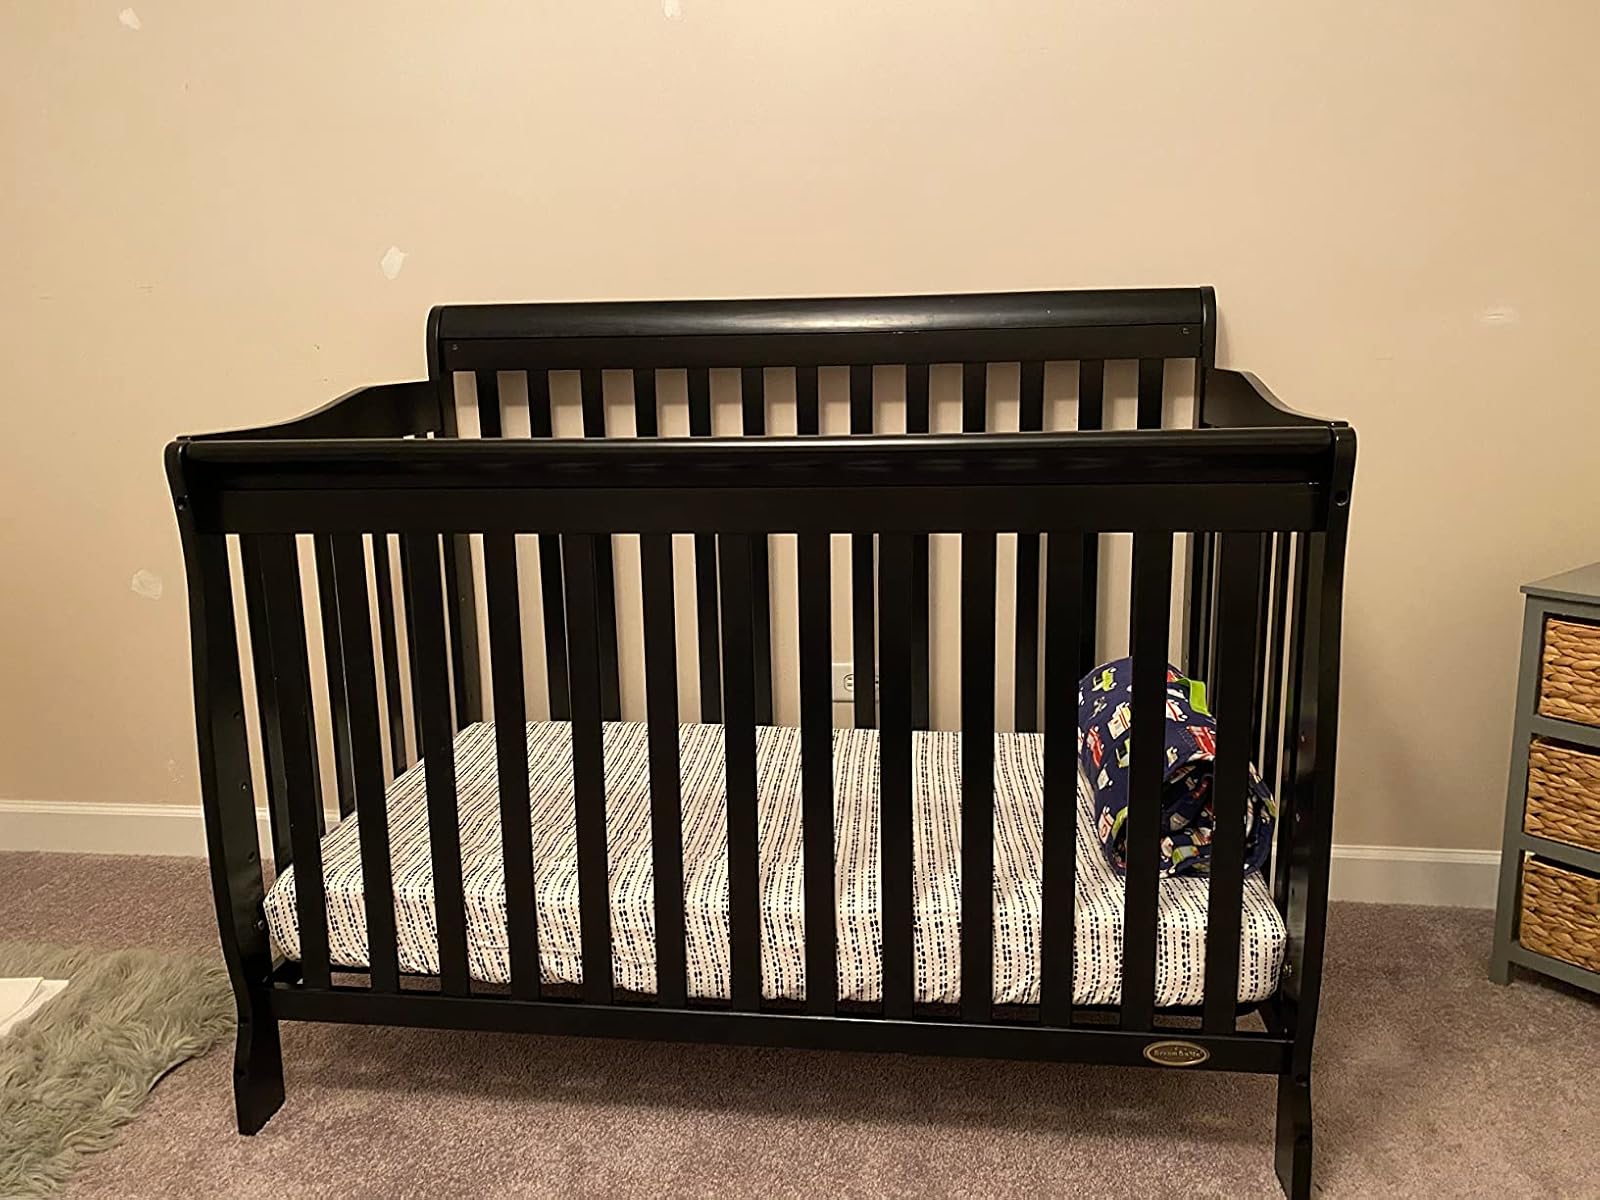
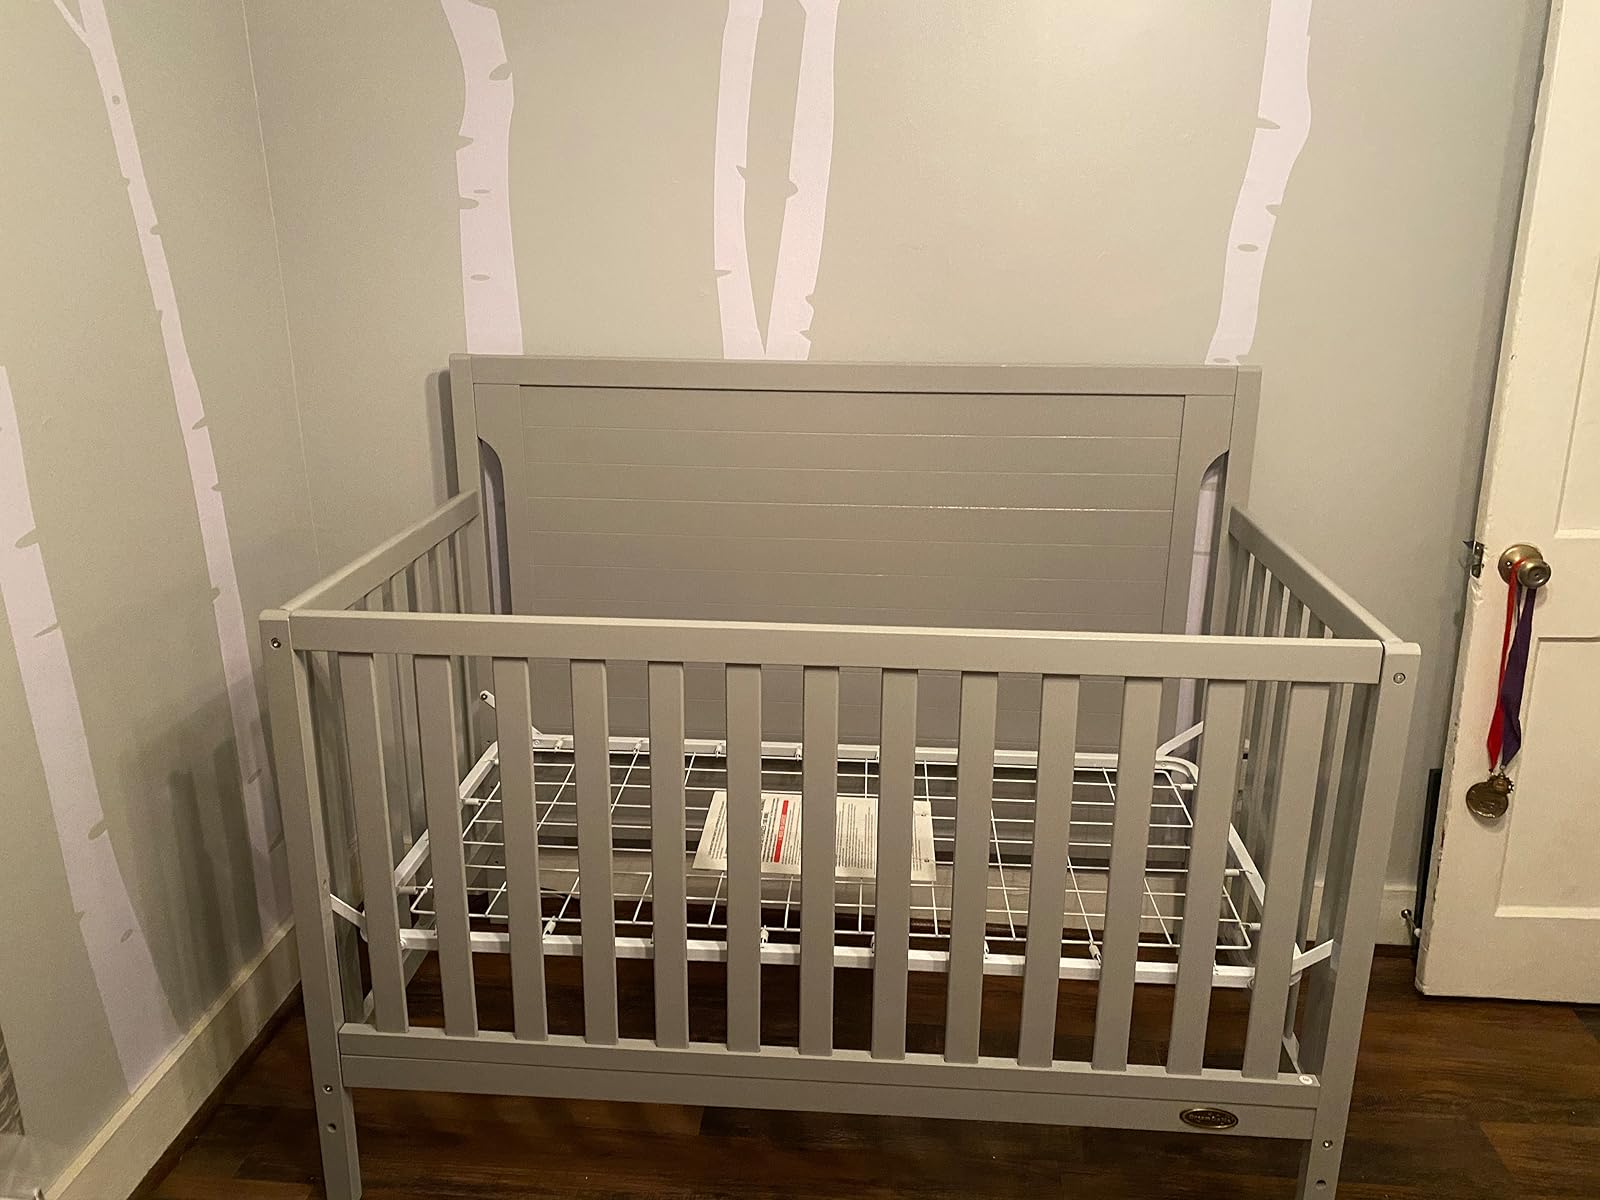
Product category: products_crib
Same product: no